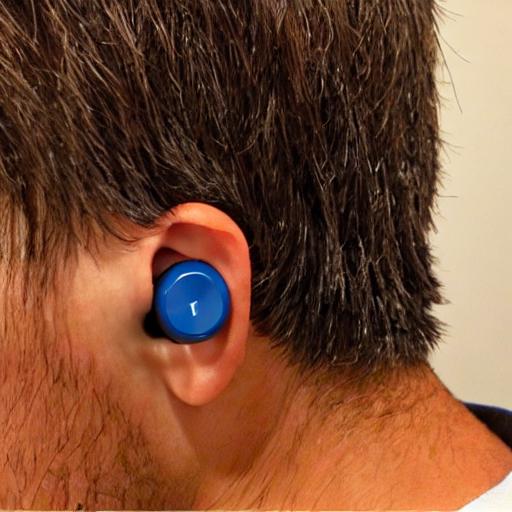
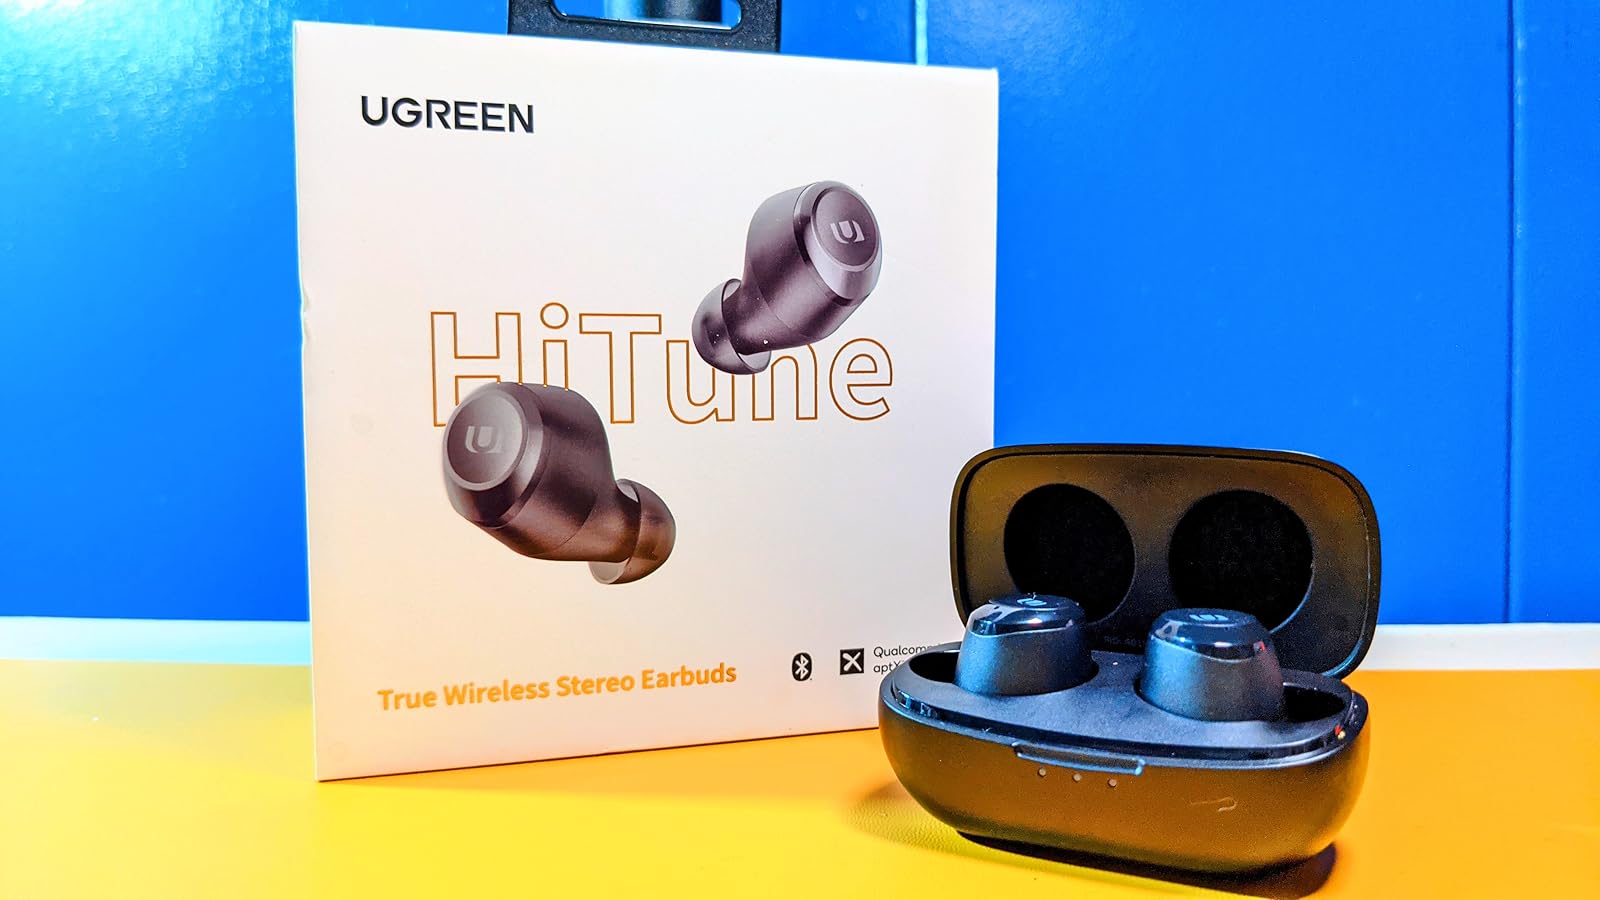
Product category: earbuds
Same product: no